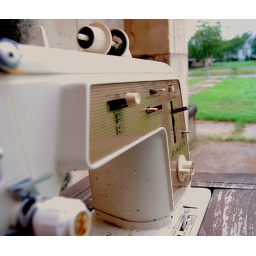
An old Singer sewing machine set in its own table sat outside the school on the lawn.